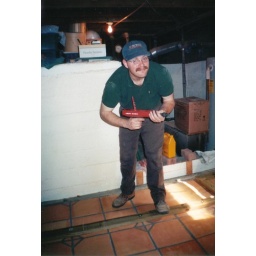
building walls in basement